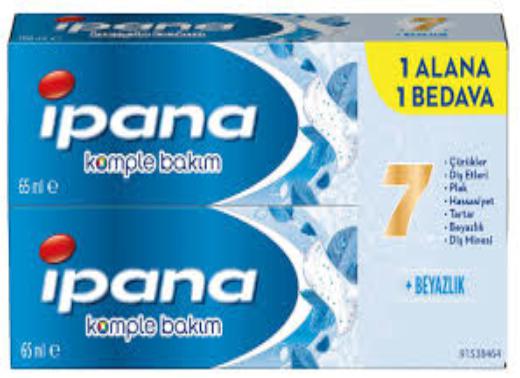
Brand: Ipana
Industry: Necessities